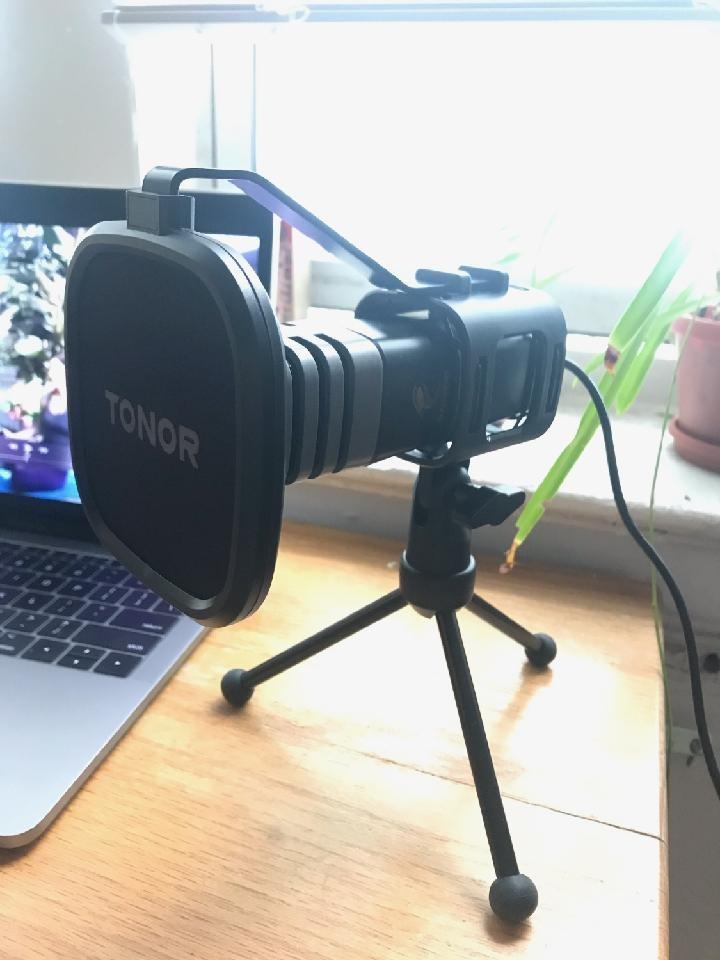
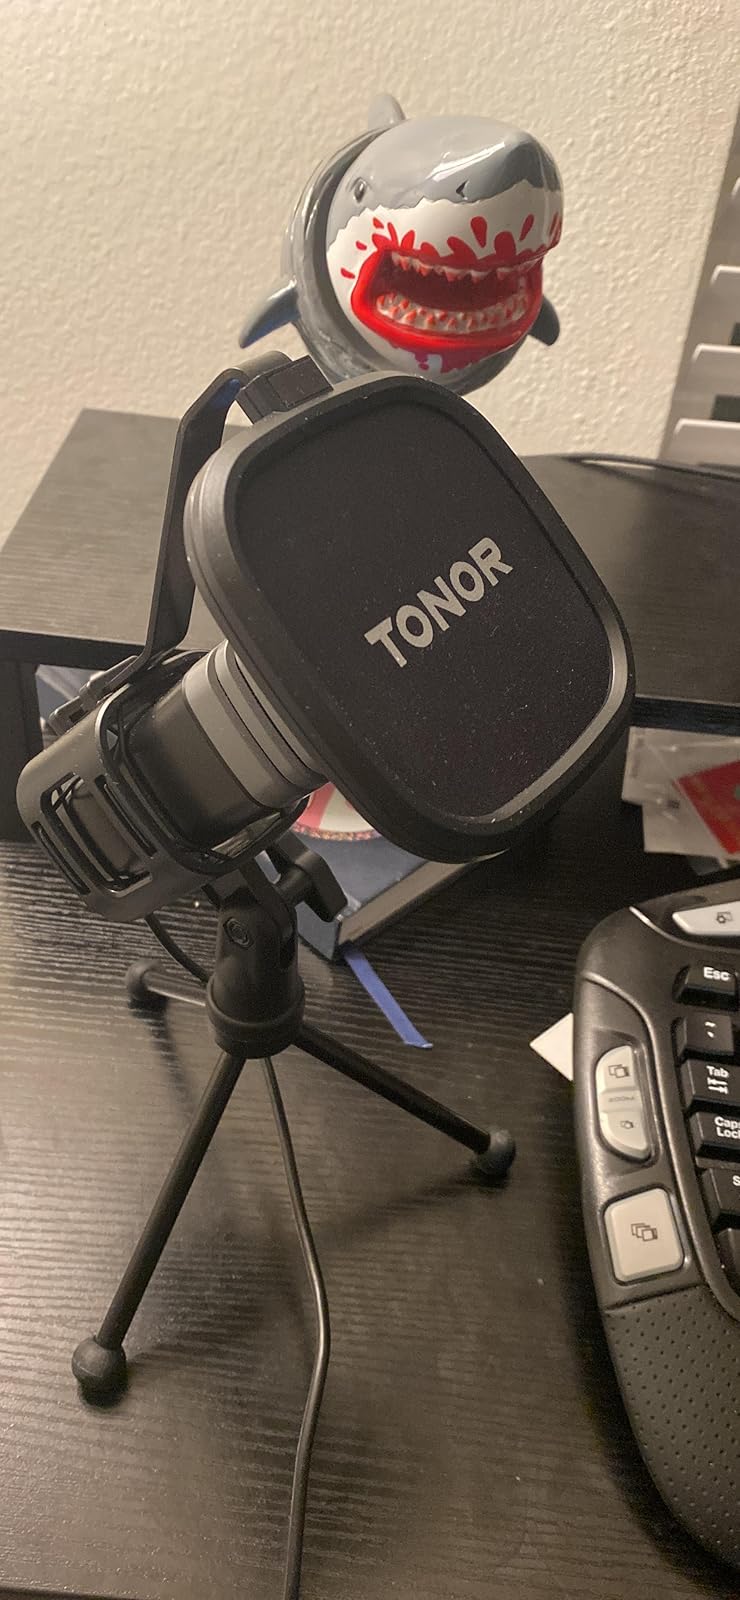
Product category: microphone
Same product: yes